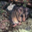
Label: possum